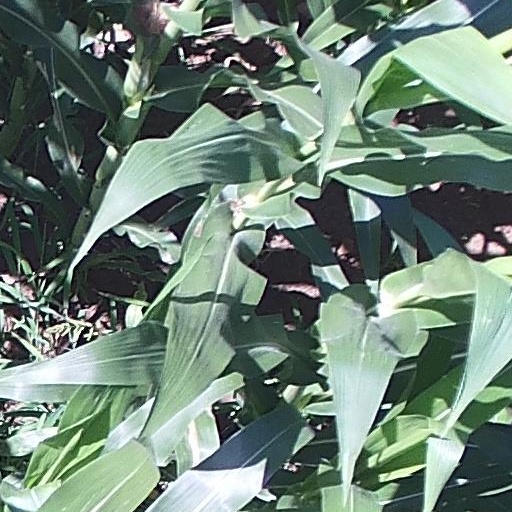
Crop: maize; corn